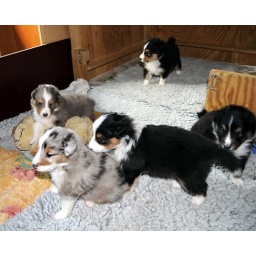
the four boys in the foureground and the girl standing at the back